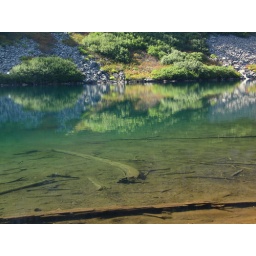
gorgeous clear water at Blue Lake in Indian Heaven